Andy Cowan

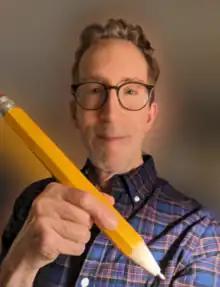
Andy Cowan

Andy Cowan (born Andrew Glenn Cowan) is an American writer and script consultant for television and other media and a podcast host. He is the creator and host of the comedy/therapy podcast, "The Neurotic Vaccine", launched in 2022, winner of the 2025 Quill (podcasting) Award for Best Comedy Podcast. "The Neurotic Vaccine" wound up landing among the top comedy interview podcasts in the U.S., Canada, Mexico, Italy, Greece, Denmark, Ireland, and Romania, and in 2023 was a multiple final Quill Podcast Award nominee for Best New Podcast and Best Comedy Podcast. From 2010–2011, he co-hosted his radio comedy therapy talk show, "Up & Down Guys", on KPFK 90.7 FM in Los Angeles. In 2019 an "Up & Down Guys" podcast pilot was produced for Westwood One.